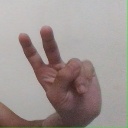
अक्षर: ऐ